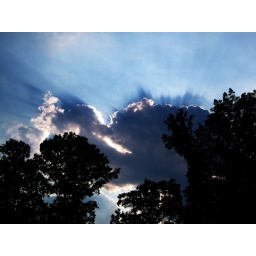
Clouds and cloud shadows in late afternoon. And the clouds look kind of like Antarctica to me.